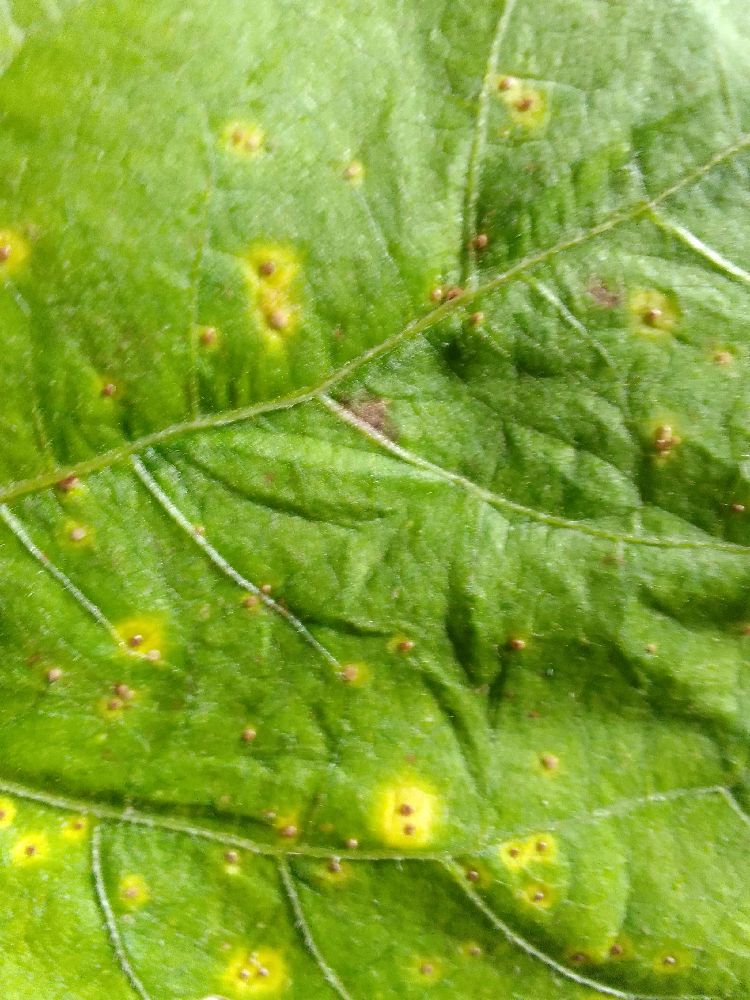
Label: anthracnose